St George's Church, Bergen

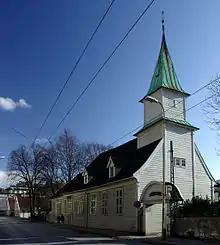
View of the church

St George's Church, Bergen is a historic church of the Church of Norway in Bergen Municipality in Vestland county, Norway. This is also the site of the Leprosy Museum. Although it is no longer regularly used, it is one of the churches in the Bergen domprosti parish which is part of the Bergen domprosti (arch-deanery) in the Diocese of Bjørgvin. The green, wooden church was built in a cruciform design in 1706 using plans drawn up by an unknown architect. The church seats about 125 people.